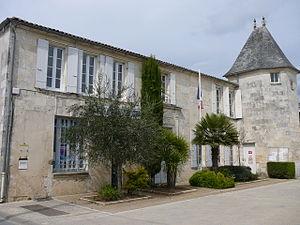
La Poste (partie gauche) et la mairie (partie droite) de Nieulle-sur_Seudre. Mars 2009. Charente-Maritime (17), Poitou-Charentes, France, Europe.
Nieulle-sur-Seudre est une commune du Sud-Ouest de la France, située dans le département de la Charente-Maritime.